Ravenna

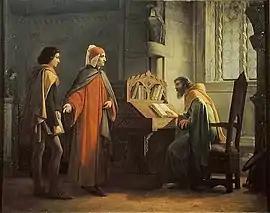
"Dante Alighieri presenting Giotto to Guido da Polenta", painting by Giovanni Mochi (19th century), Galleria d'Arte Moderna, Florence

Michelangelo Antonioni filmed his 1964 movie "Red Desert" ("Deserto Rosso") within the industrialised areas of the Pialassa valley.